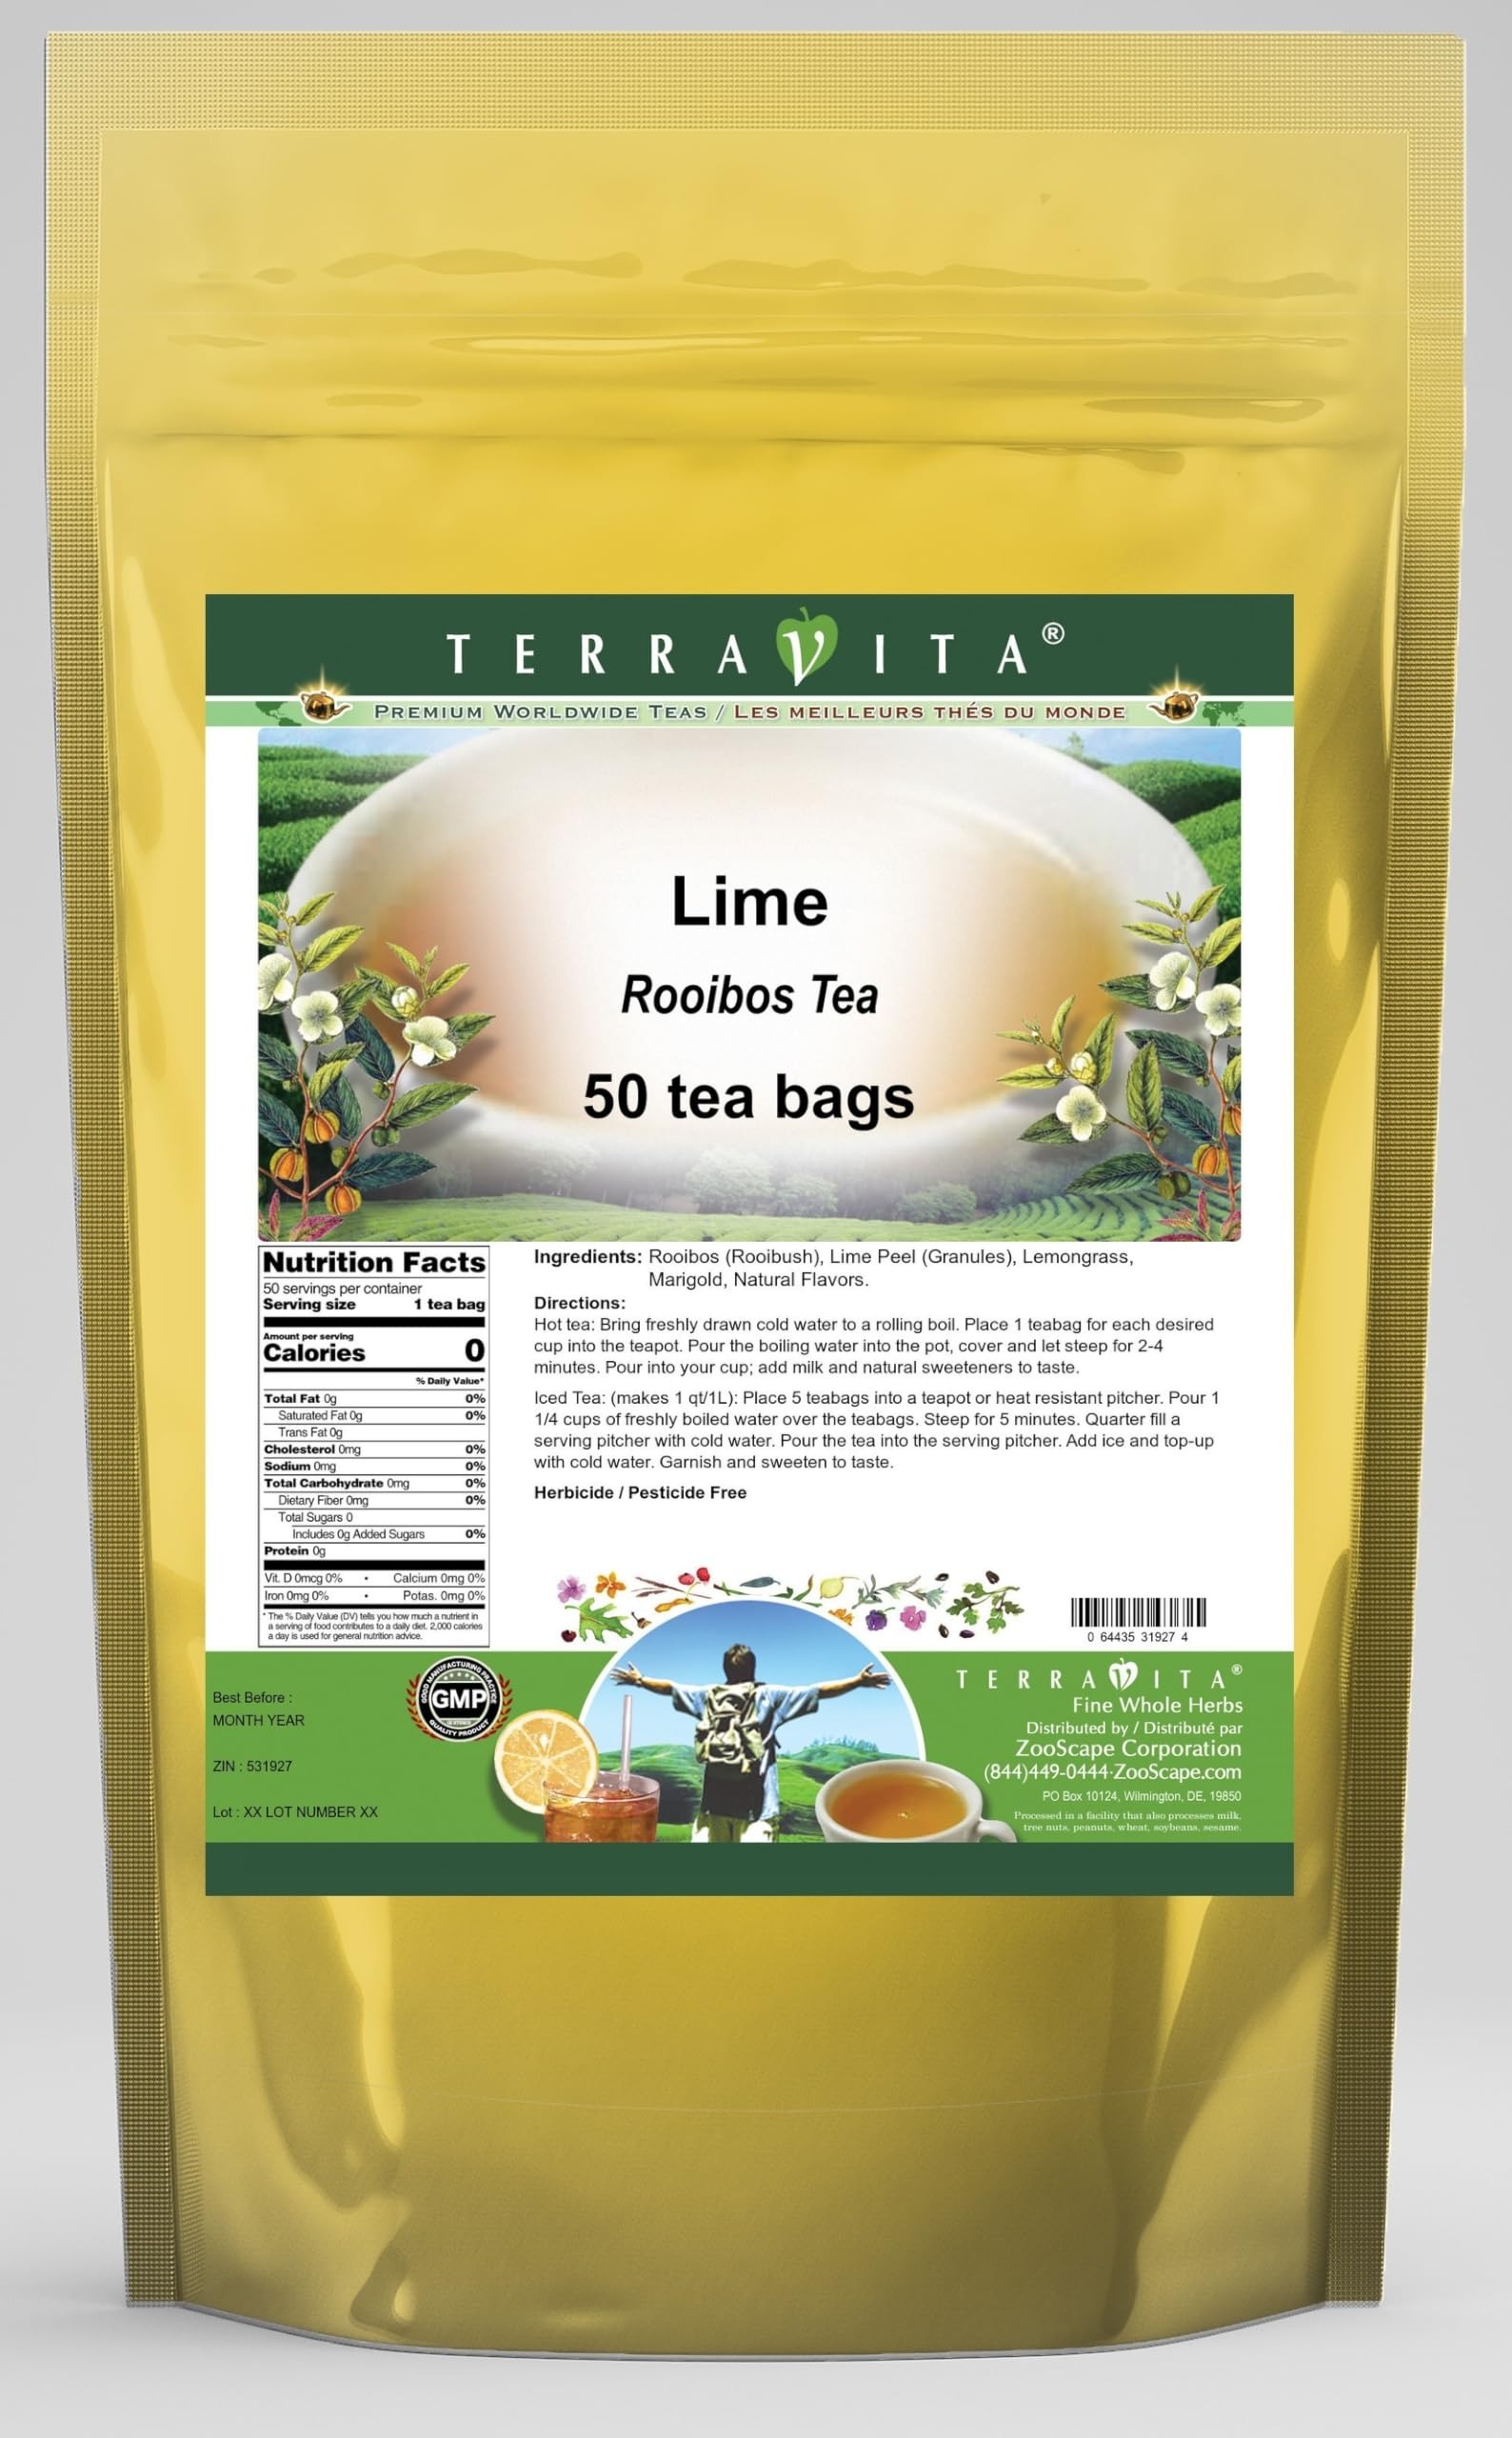
Item Name: Lime Rooibos Tea (50 tea bags, ZIN: 531927) - 3 Pack
Bullet Point 1: Our Lime Rooibos Tea is a delightful flavored Rooibos tea with Lime Peel (Granules), Lemongrass and Marigold that you will really enjoy! The unique Lime aroma and taste is a delight! - Ingredients: Rooibos tea, Lime Peel (Granules), Lemongrass, Marigold and Natural Lime Flavor.
Bullet Point 2: No fillers.
Bullet Point 3: Manufacturer: TerraVita
Bullet Point 4: Size: 50 tea bags
Bullet Point 5: Rooibos Tea Bags - Packed in a convenient upright pouch!
Product Description: Our Lime Rooibos Tea is a delightful flavored Rooibos tea with Lime Peel (Granules), Lemongrass and Marigold that you will really enjoy! The unique Lime aroma and taste is a delight! - Ingredients: Rooibos tea, Lime Peel (Granules), Lemongrass, Marigold and Natural Lime Flavor. - Hot tea brewing method: Bring freshly drawn cold water to a rolling boil. Place 1 teabag for each desired cup into the teapot. Pour the boiling water into the pot, cover and let steep for 2-4 minutes. Pour into your cup; add milk and natural sweeteners to taste. - Iced tea brewing method: (to make 1 liter/quart): Place 5 teabags into a teapot or heat resistant pitcher. Pour 1 1/4 cups of freshly boiled water over the teabags. Steep for 5 minutes. Quarter fill a serving pitcher with cold water. Pour the tea into the serving pitcher. Add ice and top-up with cold water. Garnish and sweeten to taste. - TerraVita is an exclusive line of premium-quality, natural source products that use only the finest, purest and most potent ingredients found around the world. TerraVita is hallmarked by the highest possible standards of purity, potency, stability and freshness. All of our products are prepared with the highest elements of quality control, from raw materials through the entire manufacturing process, up to and including the moment that the bottles or bags are sealed for freshness and shipped out to you. Our highest possible standards are certified by independent laboratories and backed by our personal guarantee. - TerraVita exists to meet and ensure your family's health and wellness without the harmful effects of chemicals and health products. We strive to make all of our products affordable and reliable and are constantly searching the market to maintain our affordability and to look for new ways to
Value: 150.0
Unit: Count

Price: 86.02